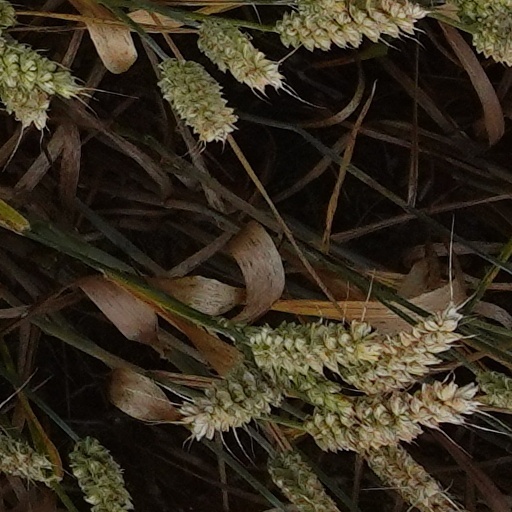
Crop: wheat